Choristella leptalea

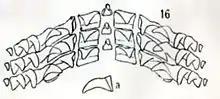
Radula of "Choristella leptalea"

The radula contains numerous rows of delicate colored, rather stout, non-serrate teeth, with thirteen in each row. The radula shows a very small central or median tooth with rather long, strongly curved tip, placed a little above and alternating somewhat with the rest of the series; on either side, one broad strongly hooked lateral, and a much broader second lateral one with correspondingly broad, more pointed hook; beyond, three, about equal, much narrower, somewhat sickle-shaped, marginal ones with a small triangular, scarcely perceptible, platelike one on the outer edge.